Bill Weld

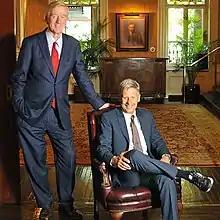
Bill Weld and Gary Johnson in June 2016

On June 1, 2006, the Republican State Convention voted 61% to 39% to endorse Faso over Weld. On June 5, Stephen J. Minarik (the chairman of the state Republican Party, and Weld's most prominent backer), called on Weld to withdraw from the race in the interest of party unity. Weld formally announced his withdrawal from the race the following day and returned to private life. Spitzer would go on to defeat Faso by the largest margin in New York gubernatorial history.